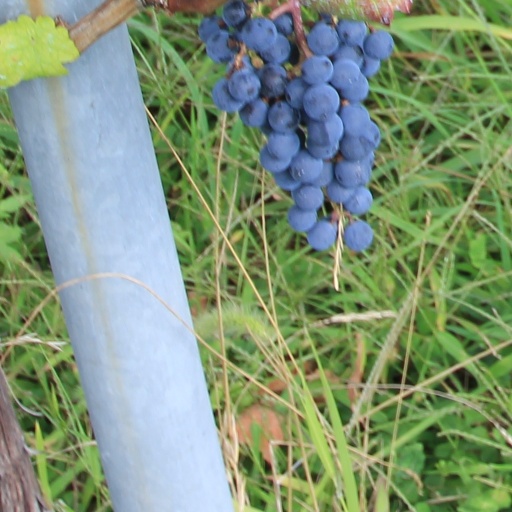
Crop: grape